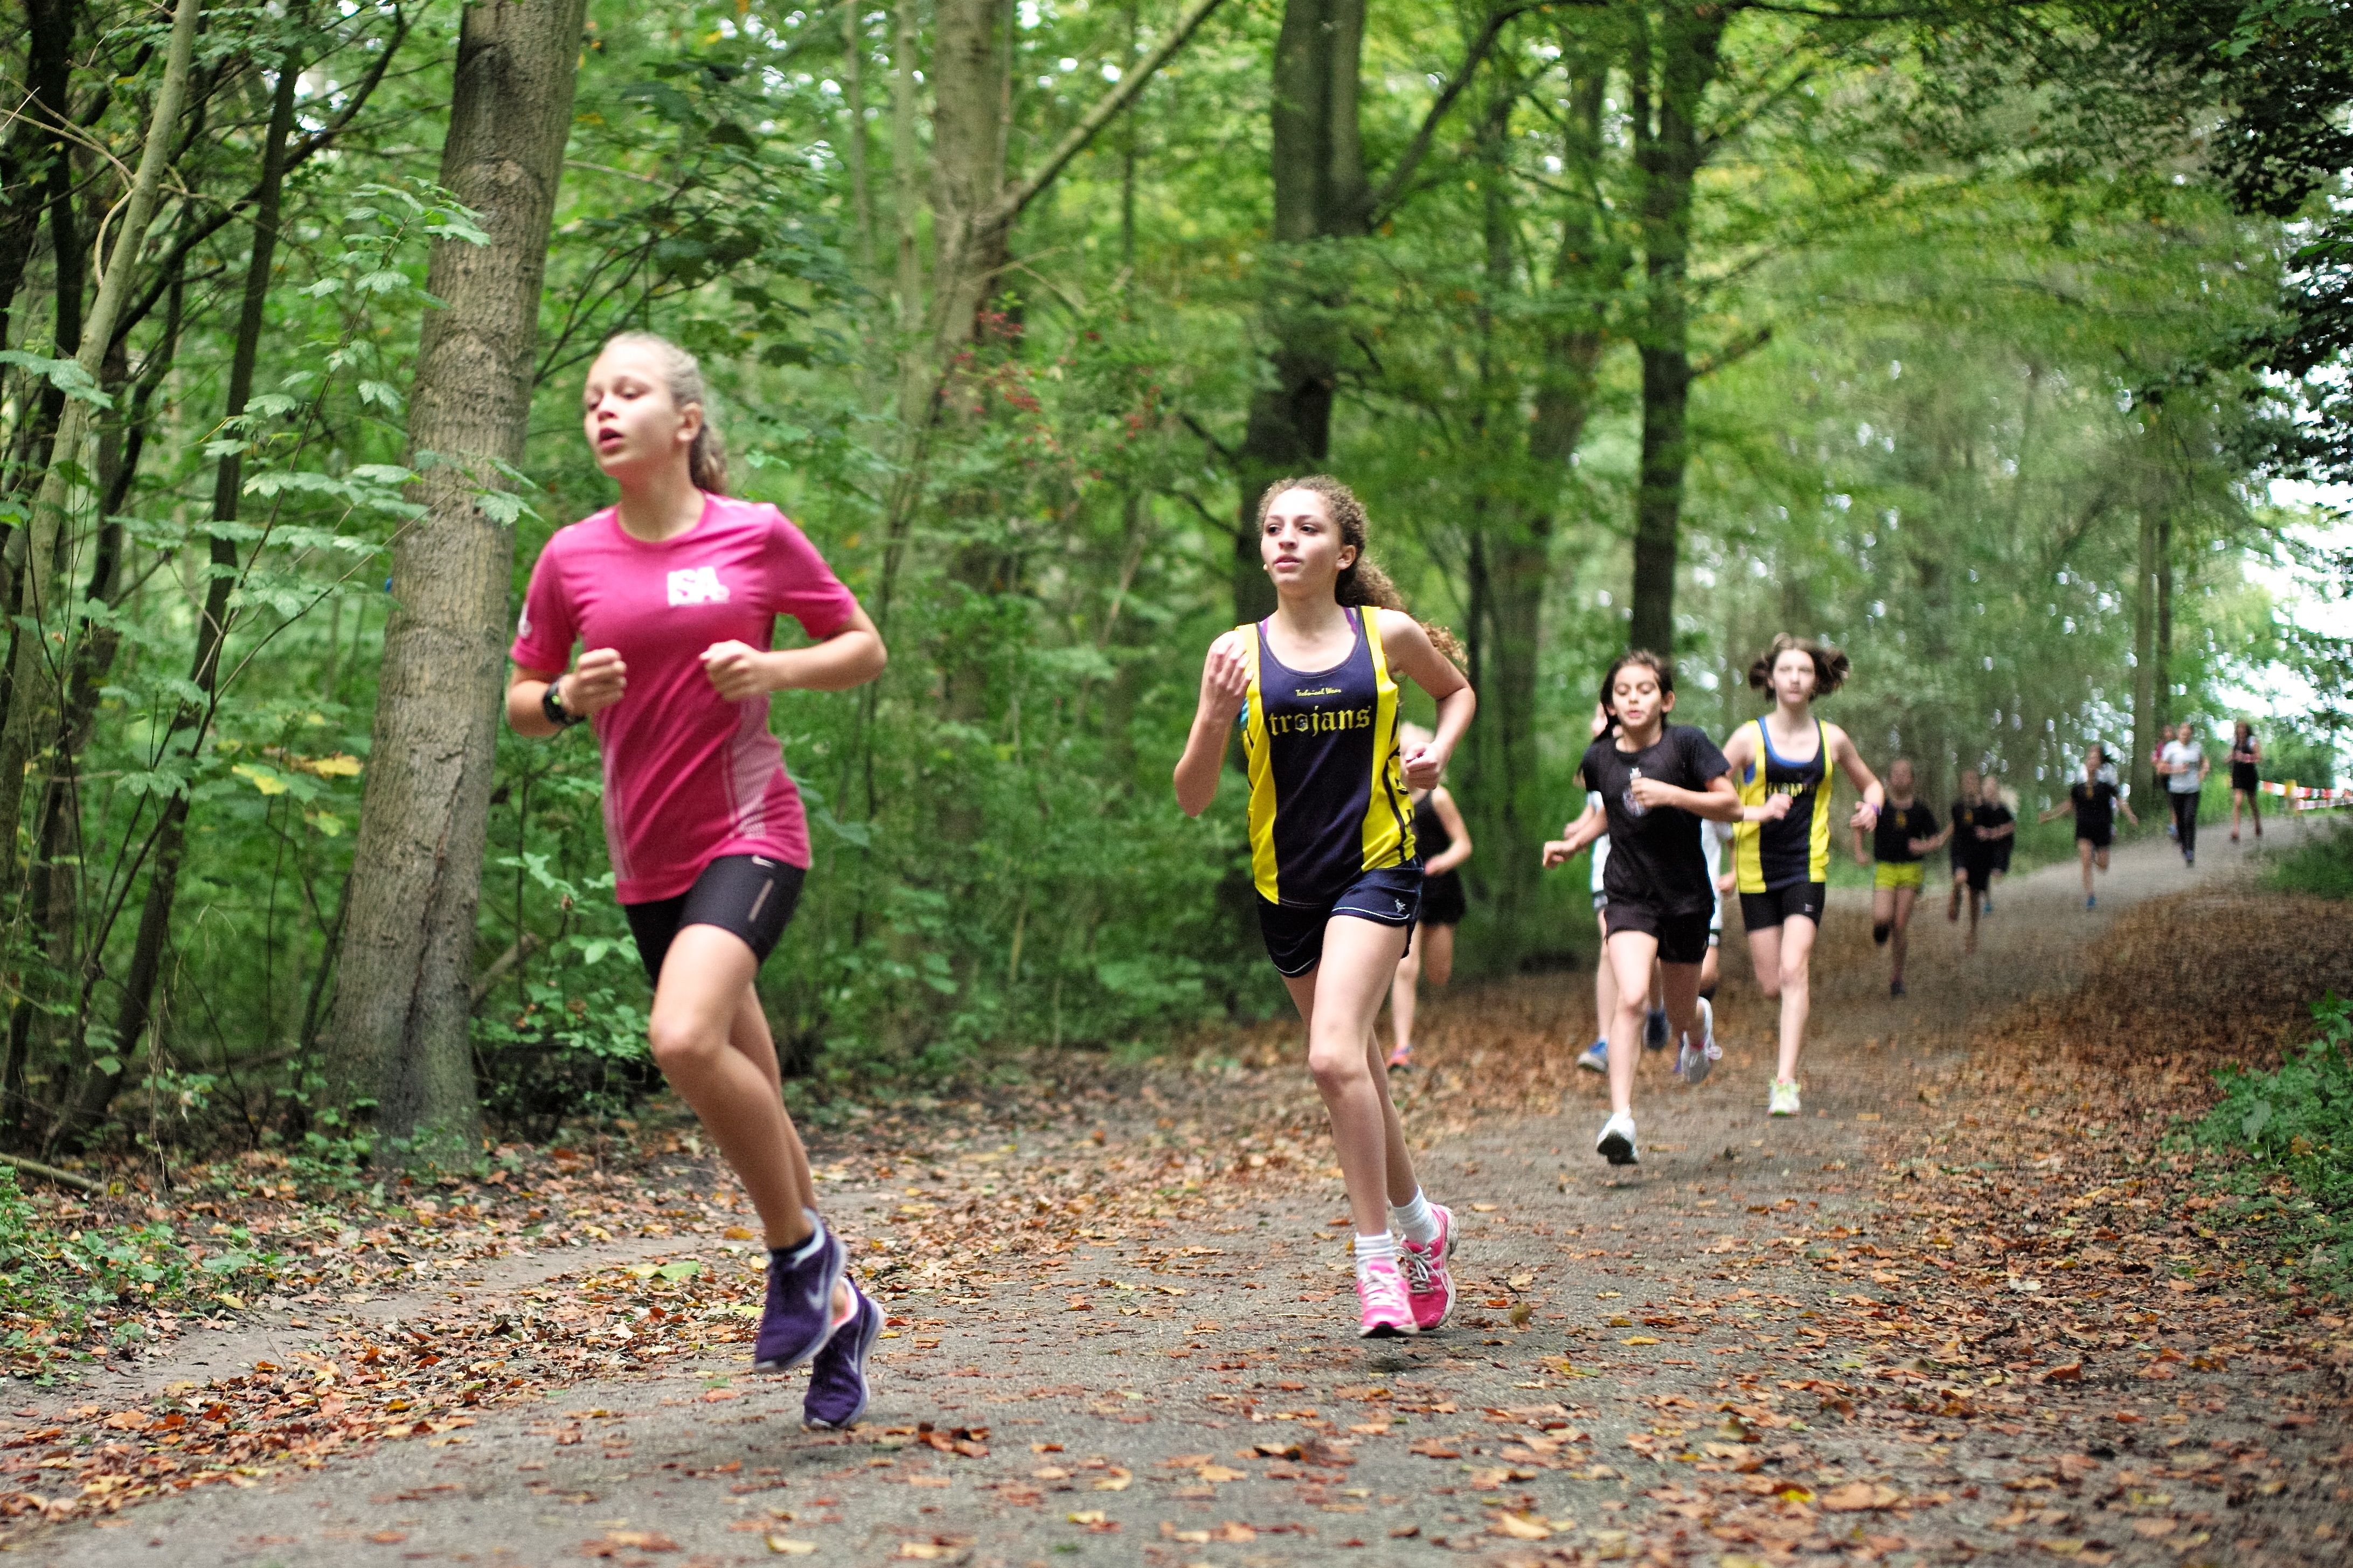
person, girl, trail, sport, boy, running, run, recreation, europe, jogging, runner, ash, crosscountry, race, competition, woods, holland, amsterdam, netherlands, m, sports, 50, school, runners, middle, endurance, leica, 240, summilux, athletics, meet, xc, isa, amsterdamsebos, physical exercise, outdoor recreation, human action, individual sports, endurance sports, ultramarathon, duathlon, cross country running, cross country cycling